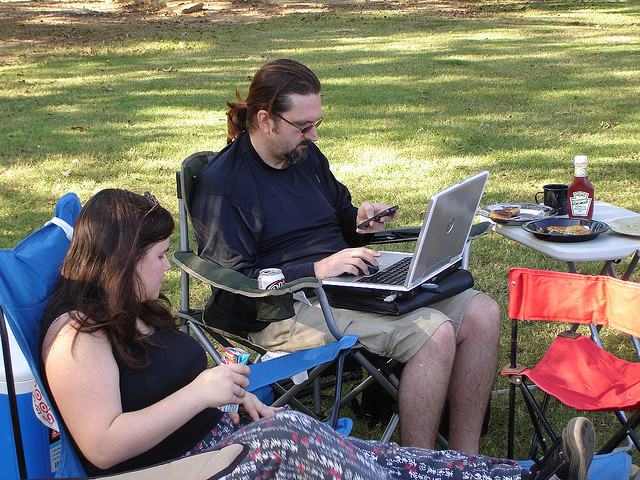
user: Given an image and a question. Answer the question in a short answer. Question: How much rom does that laptop have? Short Answer:
assistant: 1 gigabyte